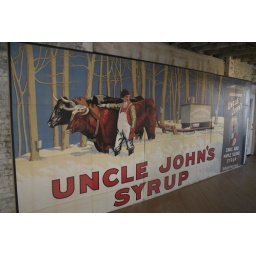
Huge wall in my office (behind the ping pong table)